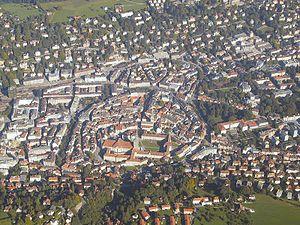
Cette liste présente les biens culturels d'importance nationale dans le canton de Saint-Gall. Cette liste correspond à l'édition 2009 de l'Inventaire Suisse des biens culturels d'importance nationale pour le canton de Saint-Gall. Il est trié par commune et inclus : 77 bâtiments séparés, 14 collections, 20 sites archéologiques et un cas particulier.